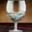
Label: cup